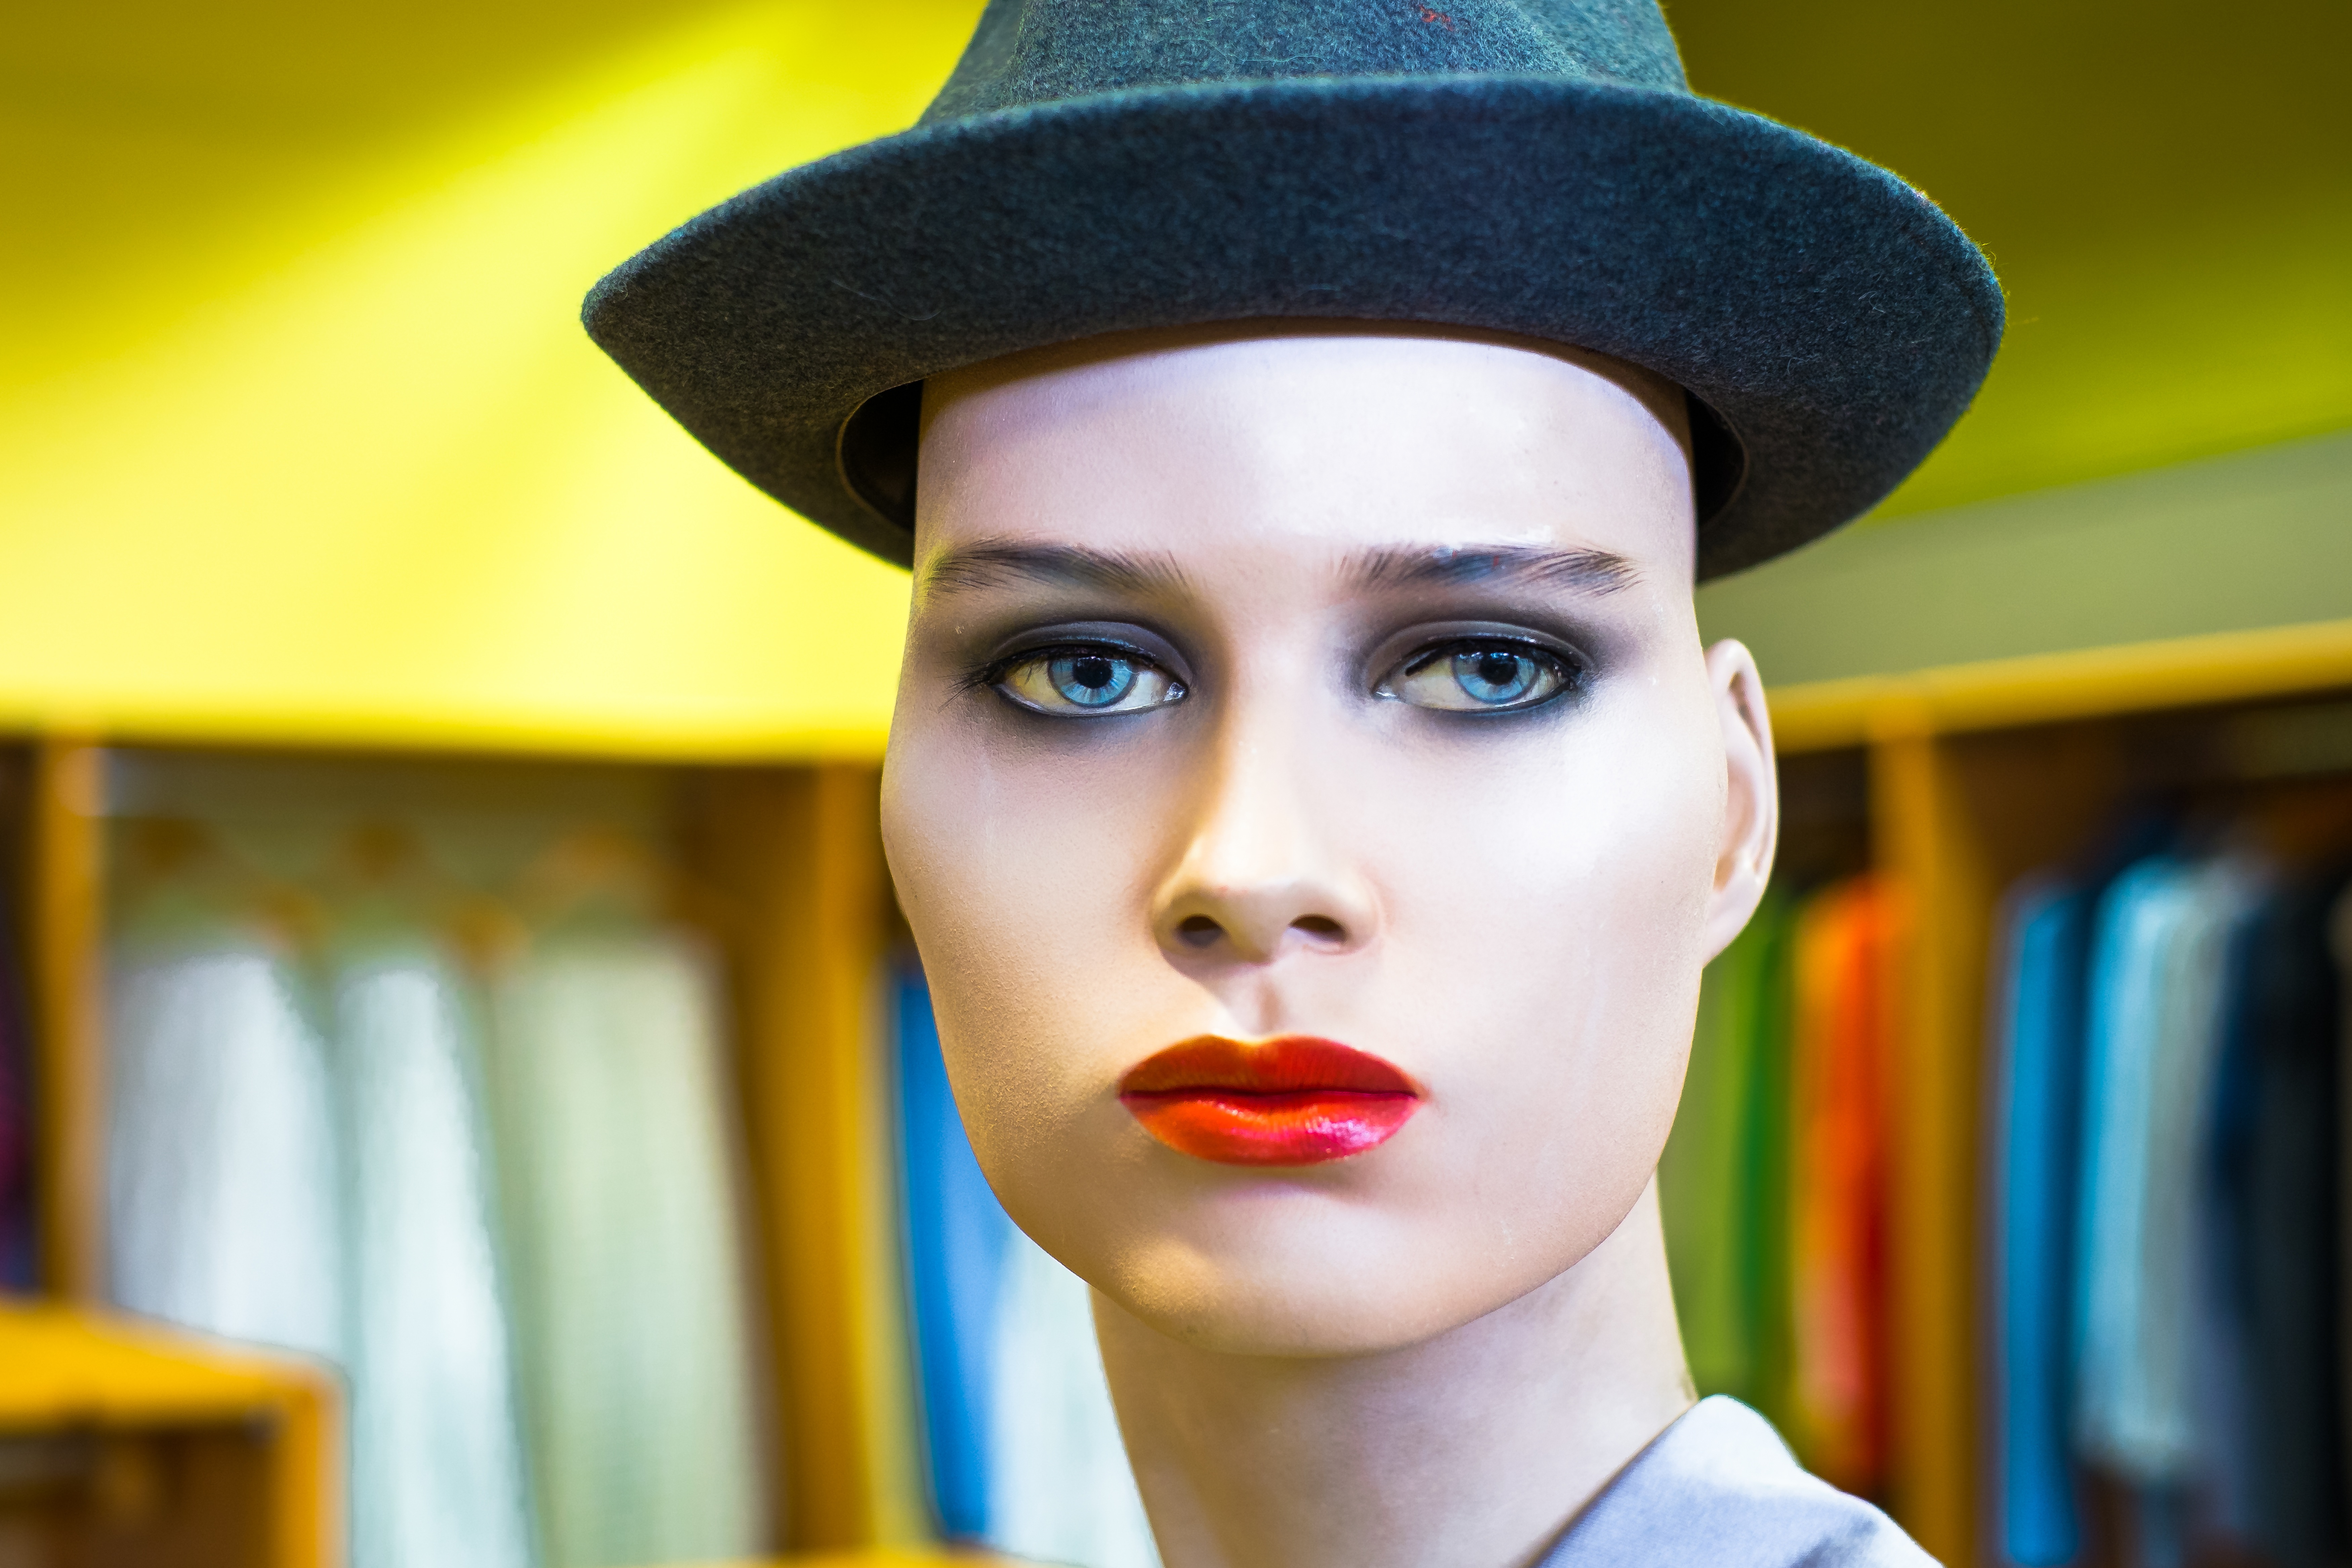
person, woman, portrait, model, spring, red, color, hat, fashion, blue, clothing, yellow, lady, close up, face, nose, eye, glasses, head, skin, beauty